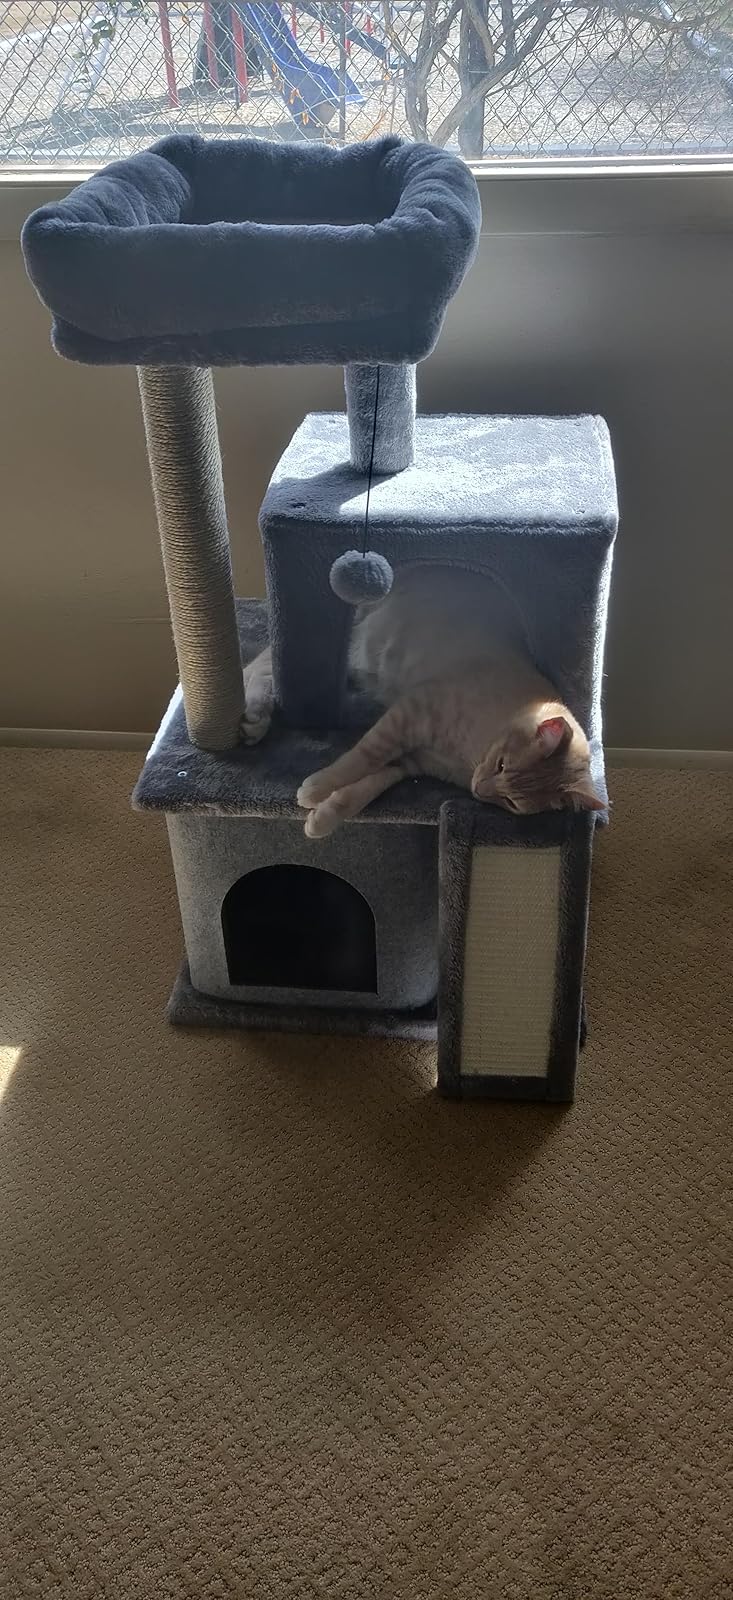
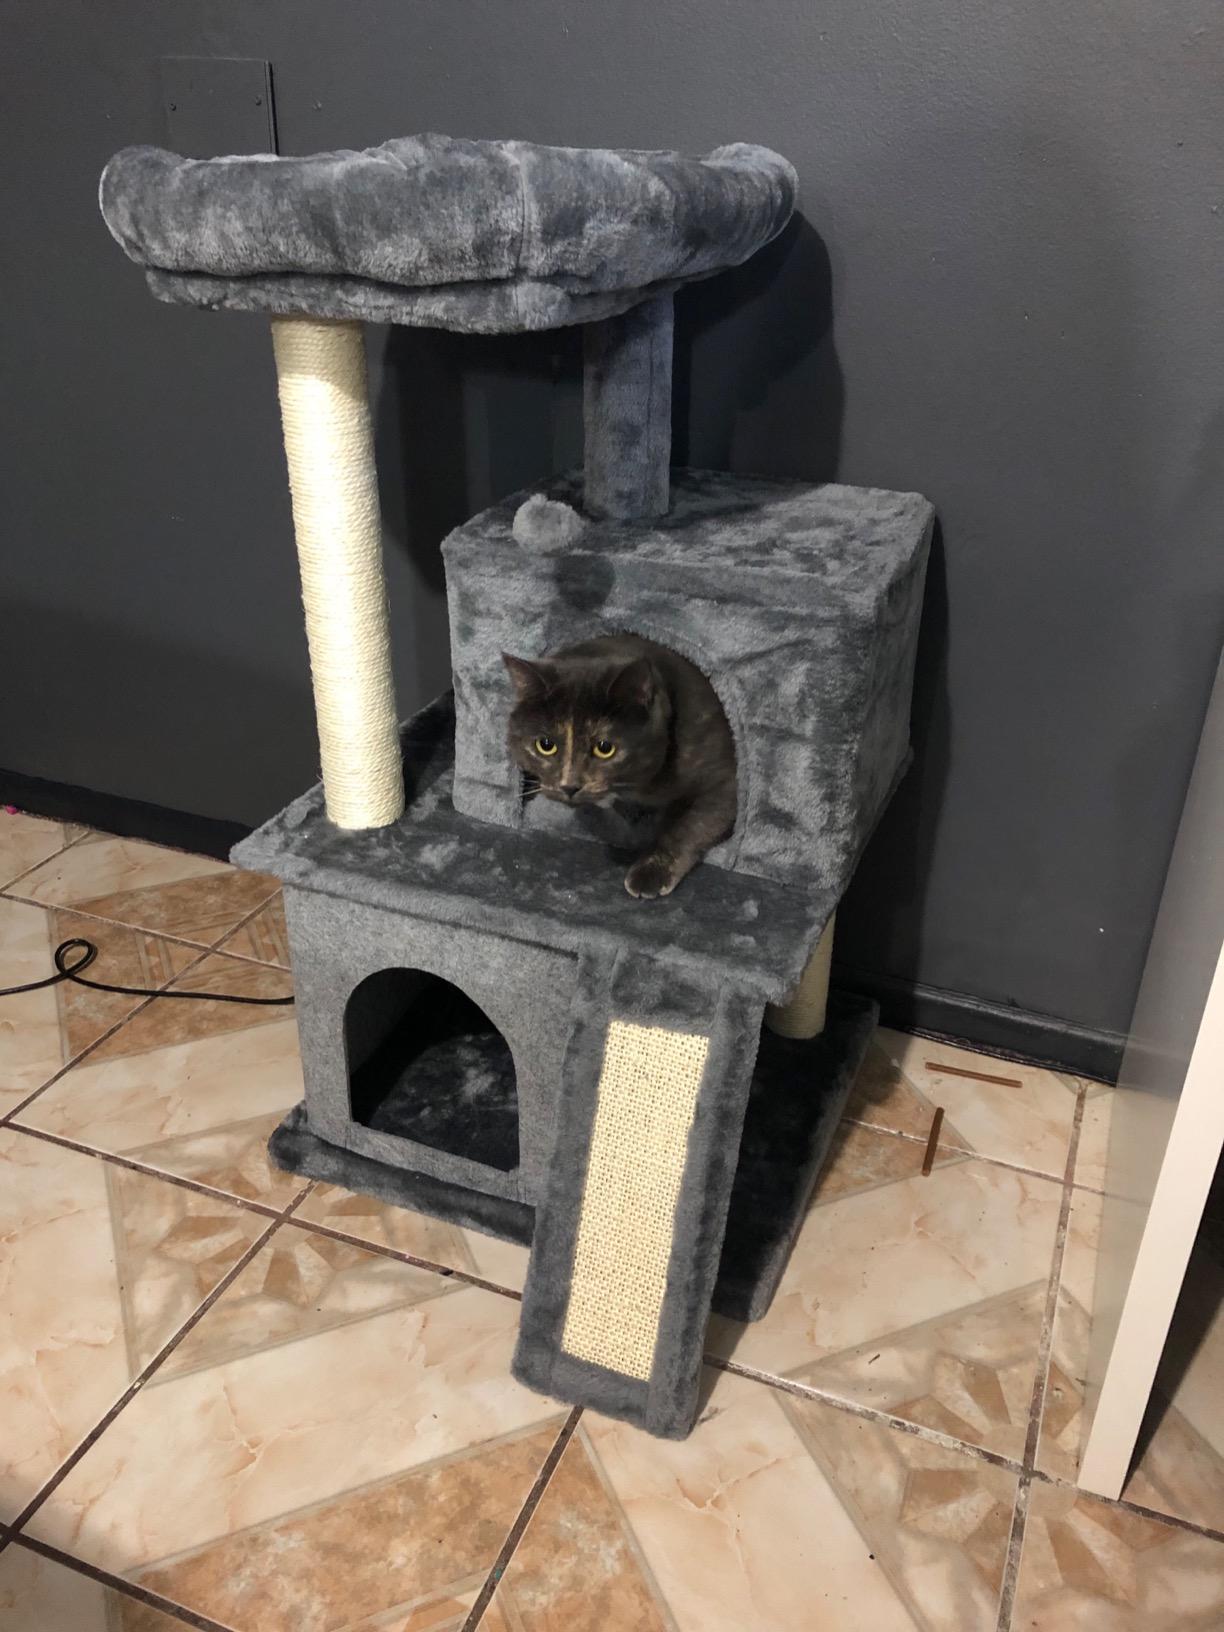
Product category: items_cat tree
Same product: yes